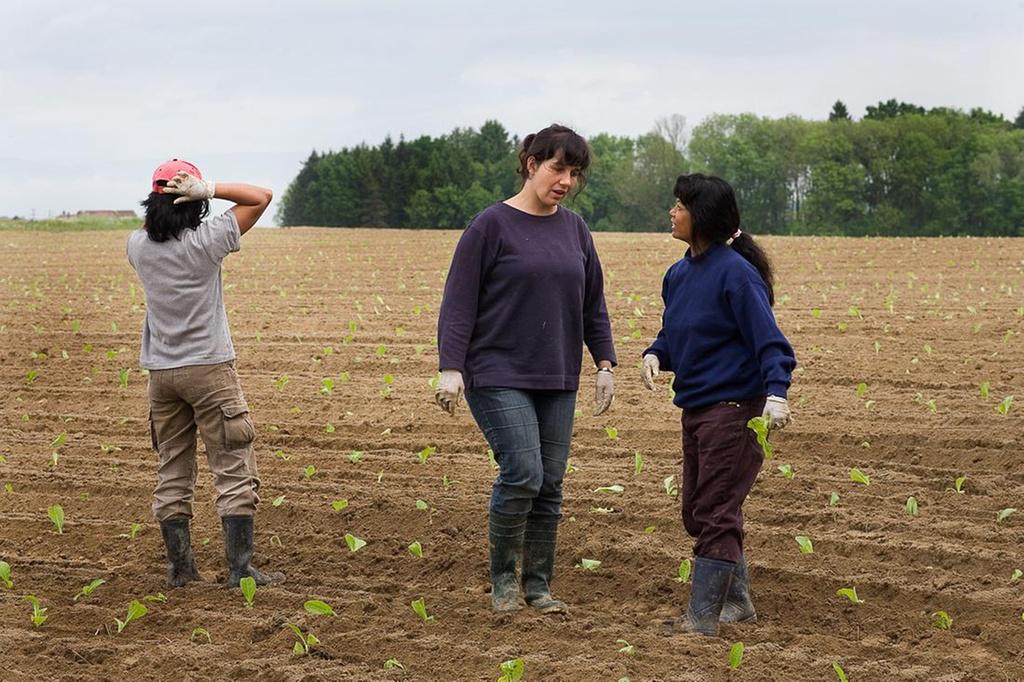
even though agricultural conditions are not ideal for growing tobacco , there is indigenous production .
Relation: Subjective, Story